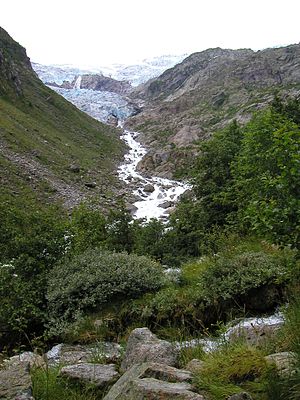
Folgefonna
Buarbræen, Folgefonna.
Folgefonna er Norges tredjestørste isbræ og ligger på Folgefonnhalvøen i Hardanger og dækker områder i Jondal, Ullensvang, Odda, Etne og Kvinnherad kommuner, alle i Vestland fylke. Folgefonna er en af Norges sydligste gletsjere.